Goa Chitra Museum

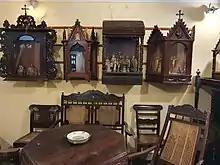
Furniture, etc.

The museum plans to be a focal point for providing information to its visitors, offer workshops for young children from schools, and university students to collaborate with artisans, and facilitate the process of craft development to make contemporary products based on the inspiration of their local traditions which are saleable and help them earn towards a dignified life, and build a documentation-dissemination plan to "guarantee the systematic collection of information about the operation of the project and provide the basis for sharing information with other similar projects." According to Gomes, he aims to make the museum a space wherein the younger generation can not only participate, learn, and question regarding their shared past through intangible heritage and memories, but also embrace "sustainable traditional practices which may be considered today as alternatives".